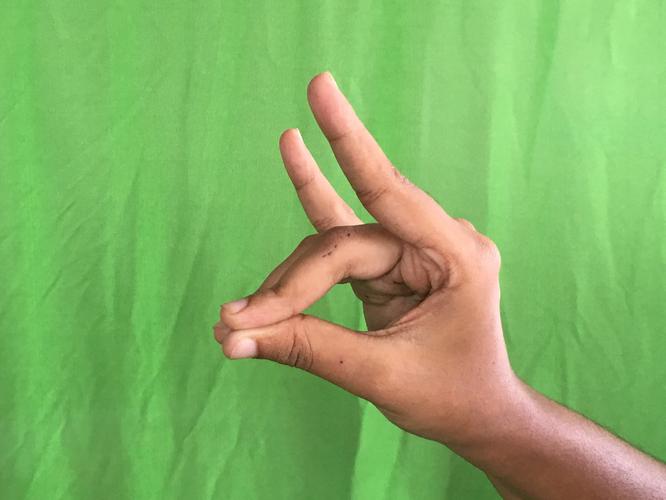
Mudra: Simhamukham
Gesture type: single_hand